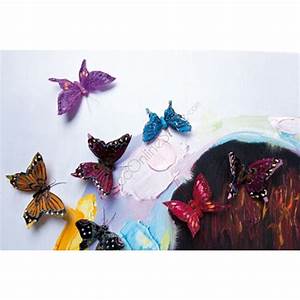
Label: butterfly